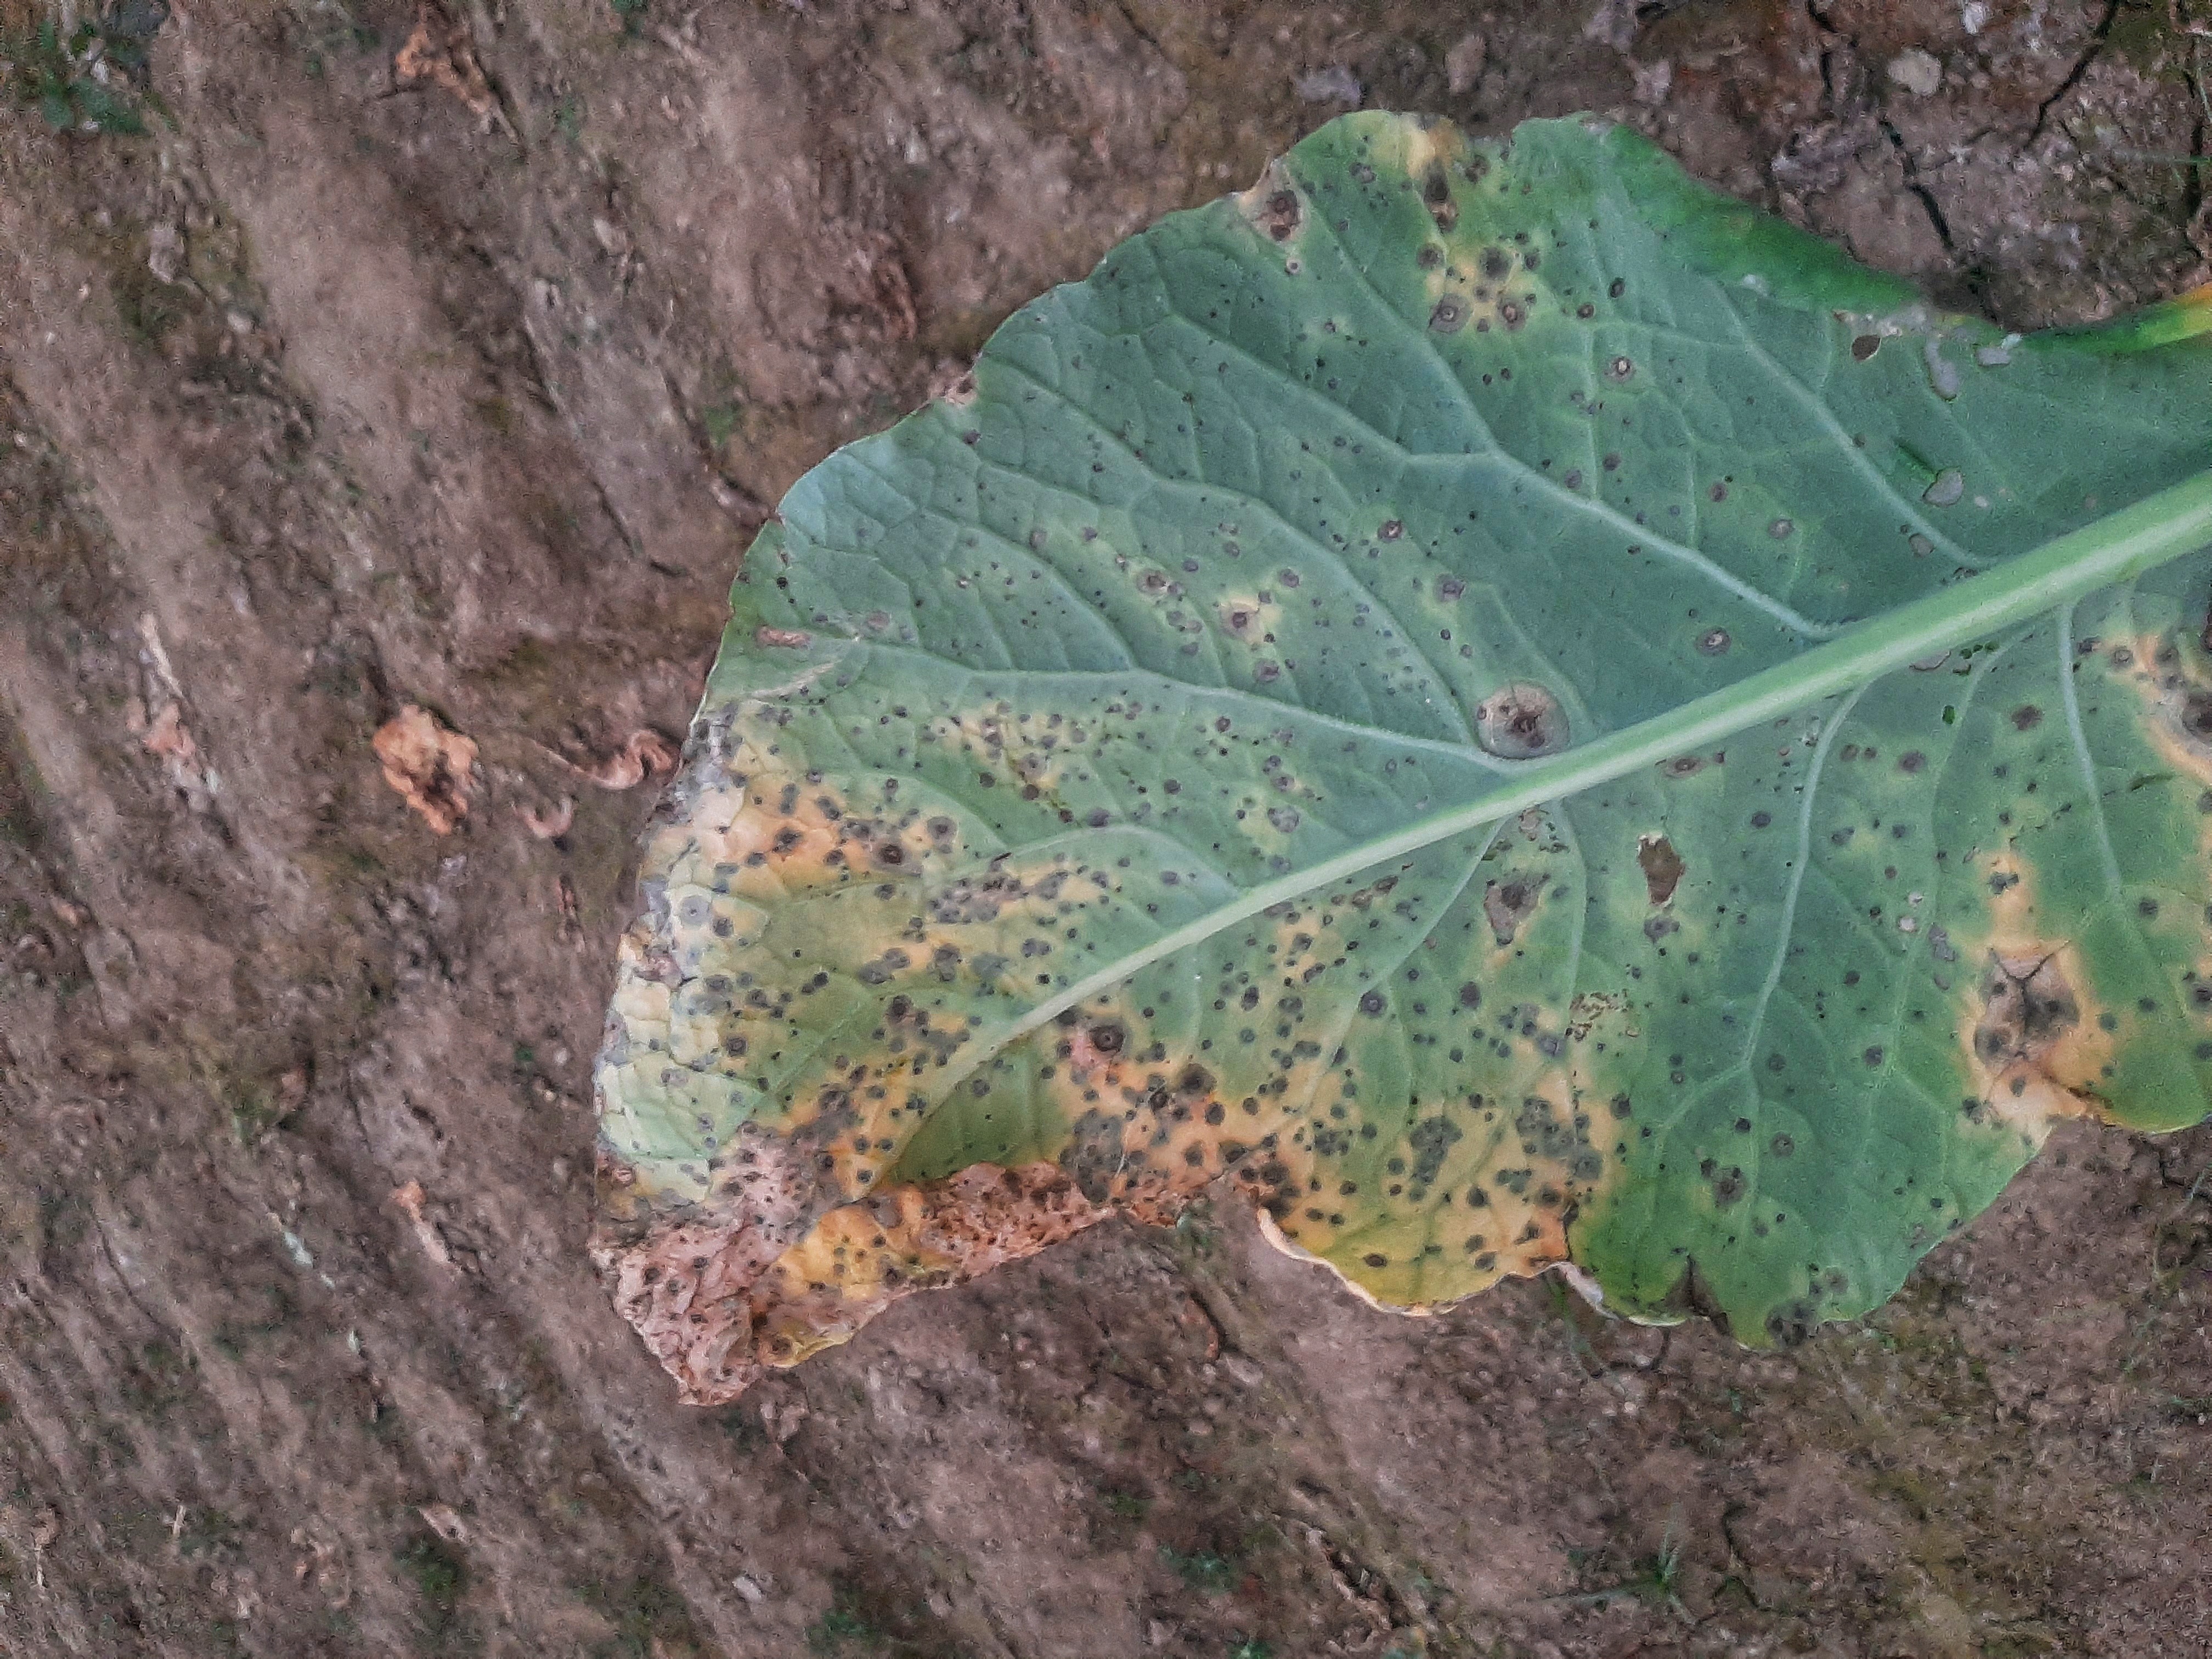
Label: Downy Mildew